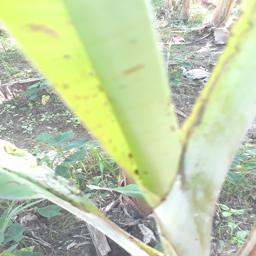
Label: BANANA APHIDS